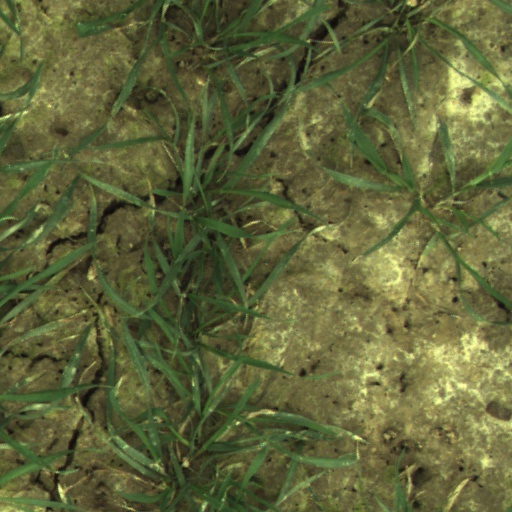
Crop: wheat